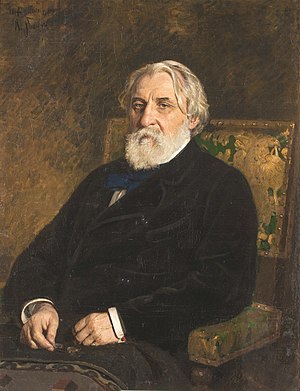
Nihilisme
Forfatteren Ivan Turgenjev gjorde begrebet "nihilisme" populært.
Nihilisme er et synspunkt, der benægter eksistensen af et objektivt grundlag for erkendelse, moral eller samfundsorden. Udtrykket bruges også polemisk om kritikere af religion eller den politiske orden. I daglig tale betegner nihilisme benægtelsen af en positiv tilgang. Nihilismen indeholder en absolut forrang af individet, der udelukkende følger sine egne indskydelser og ønsker, og for hvem alt er tilladt. Går det nihilistiske synspunkt så langt, at der tvivles på individet selv, mister selv disse indskydelser og ønsker enhver betydning. Som følge heraf forkastes det, at den menneskelige tilværelse skulle have mening, formål eller essentiel værdi.